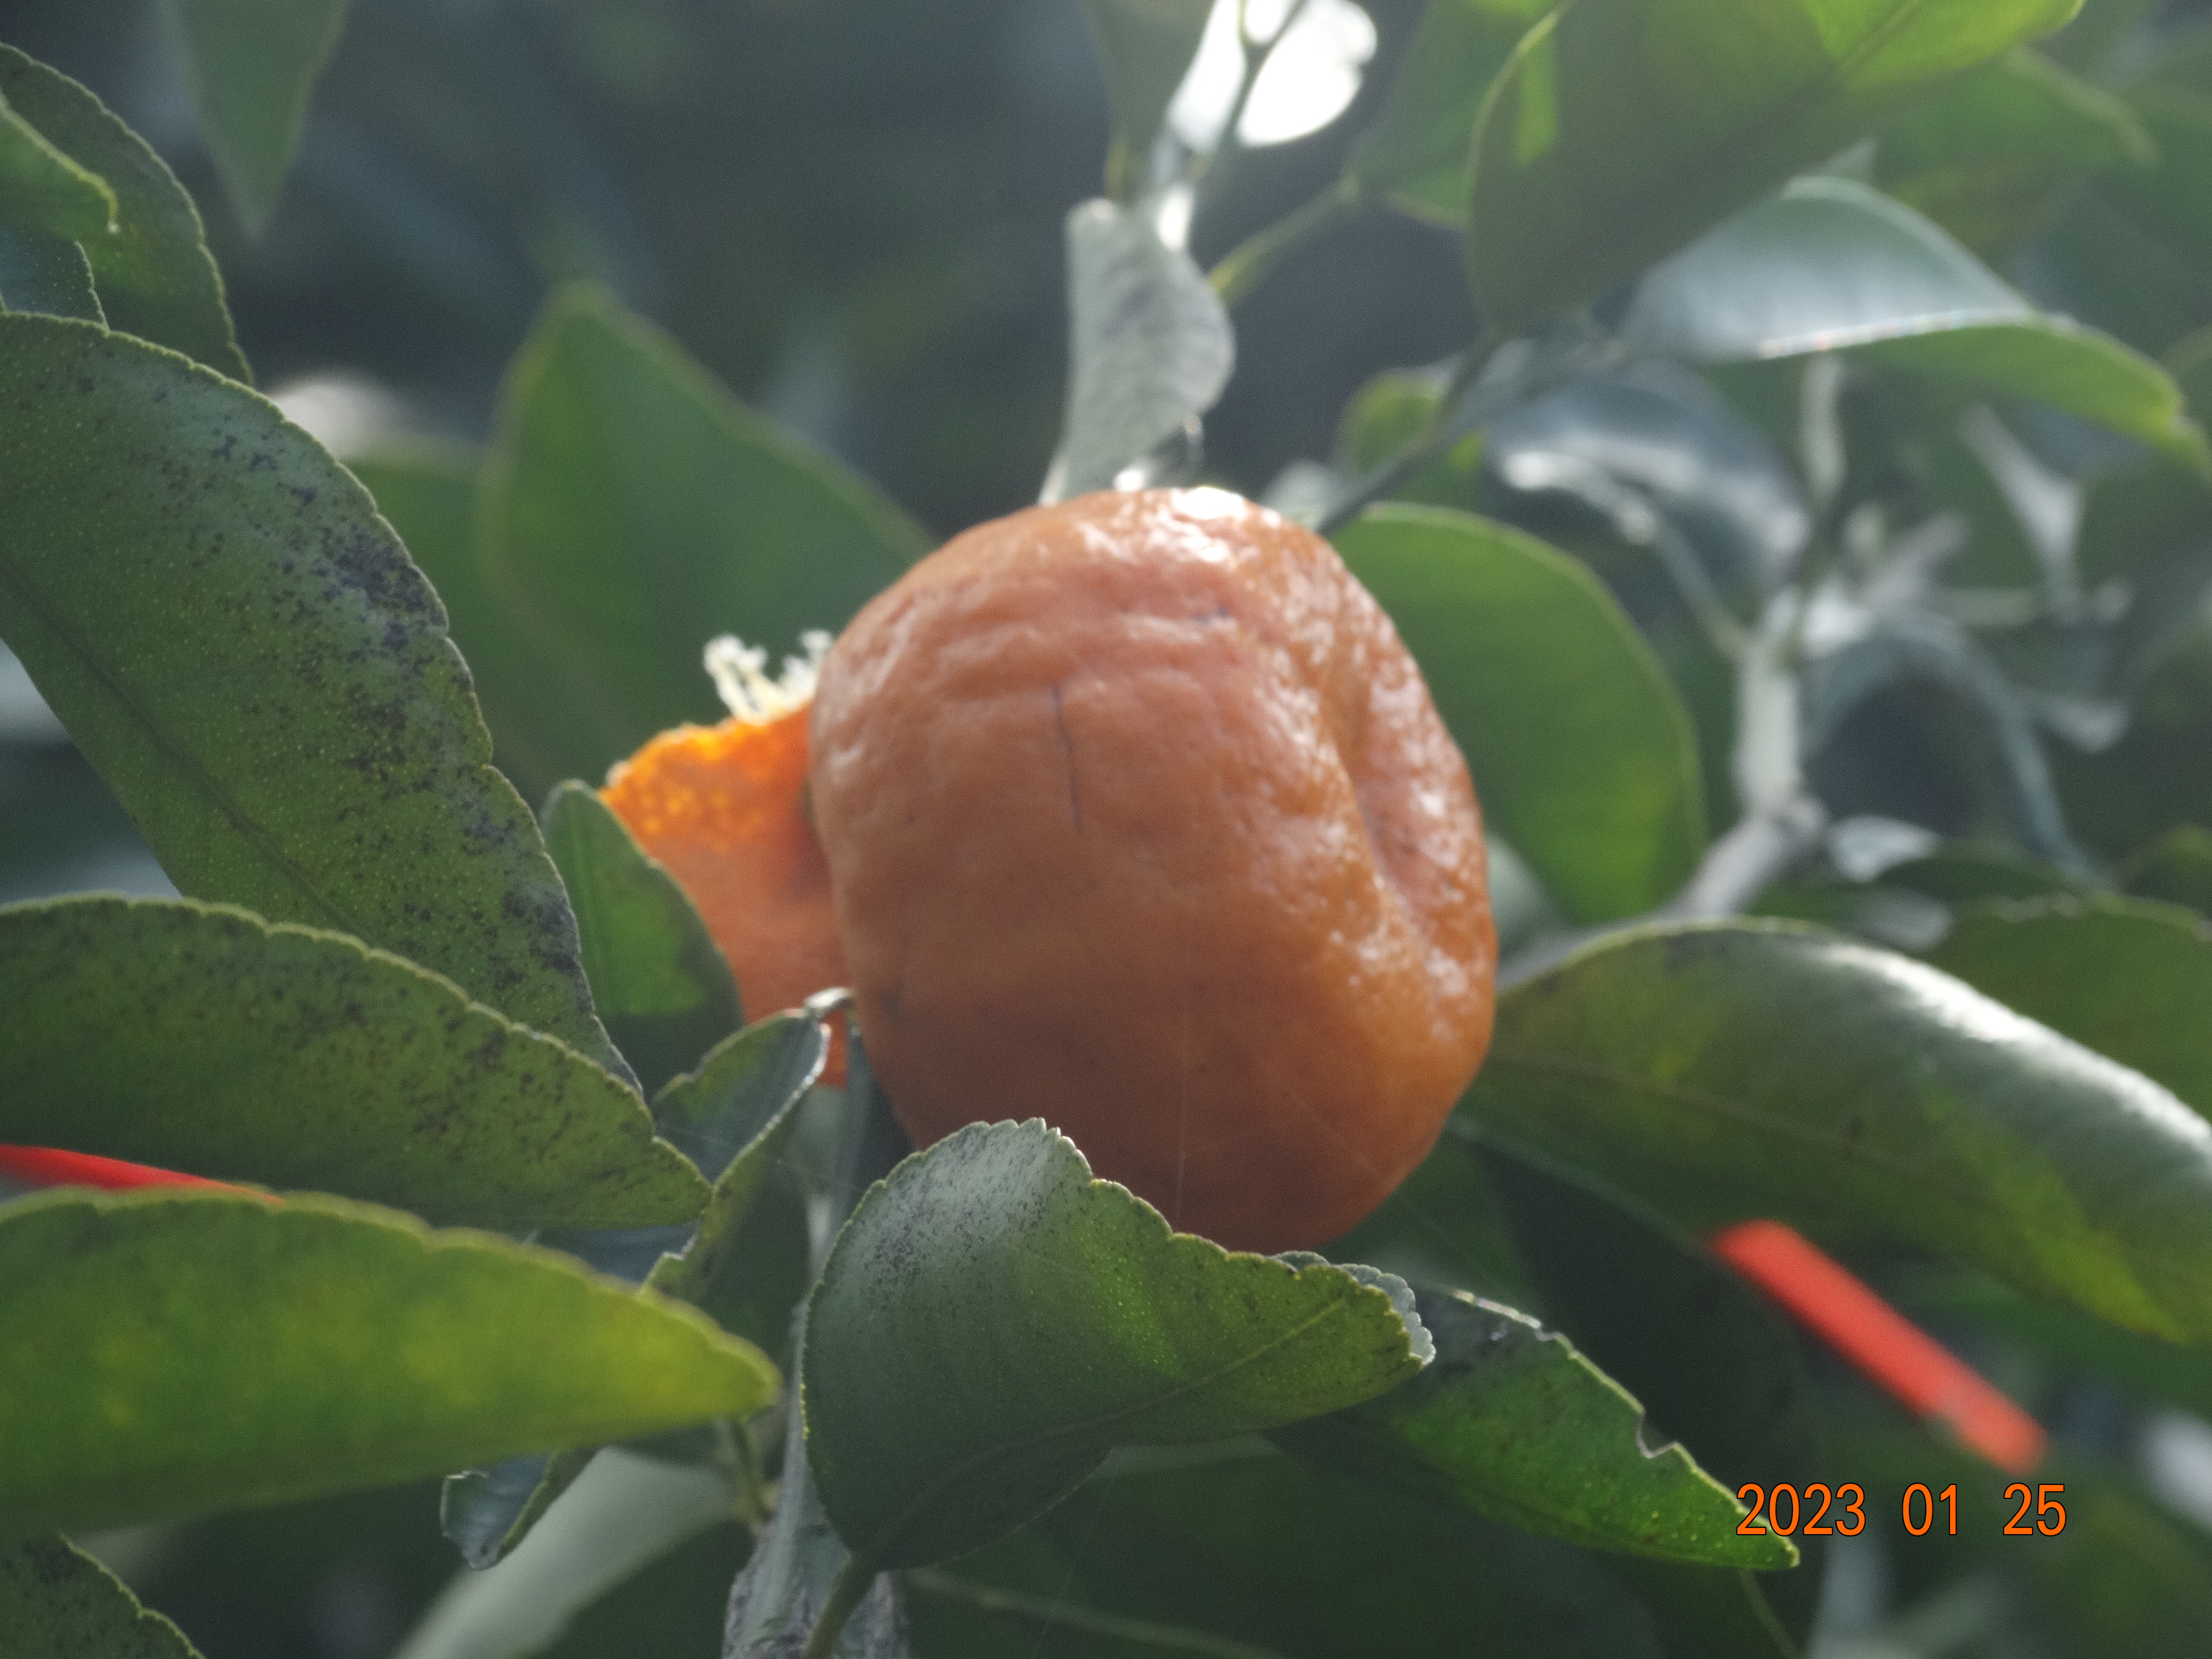
Citrus fruit variety: tangerine